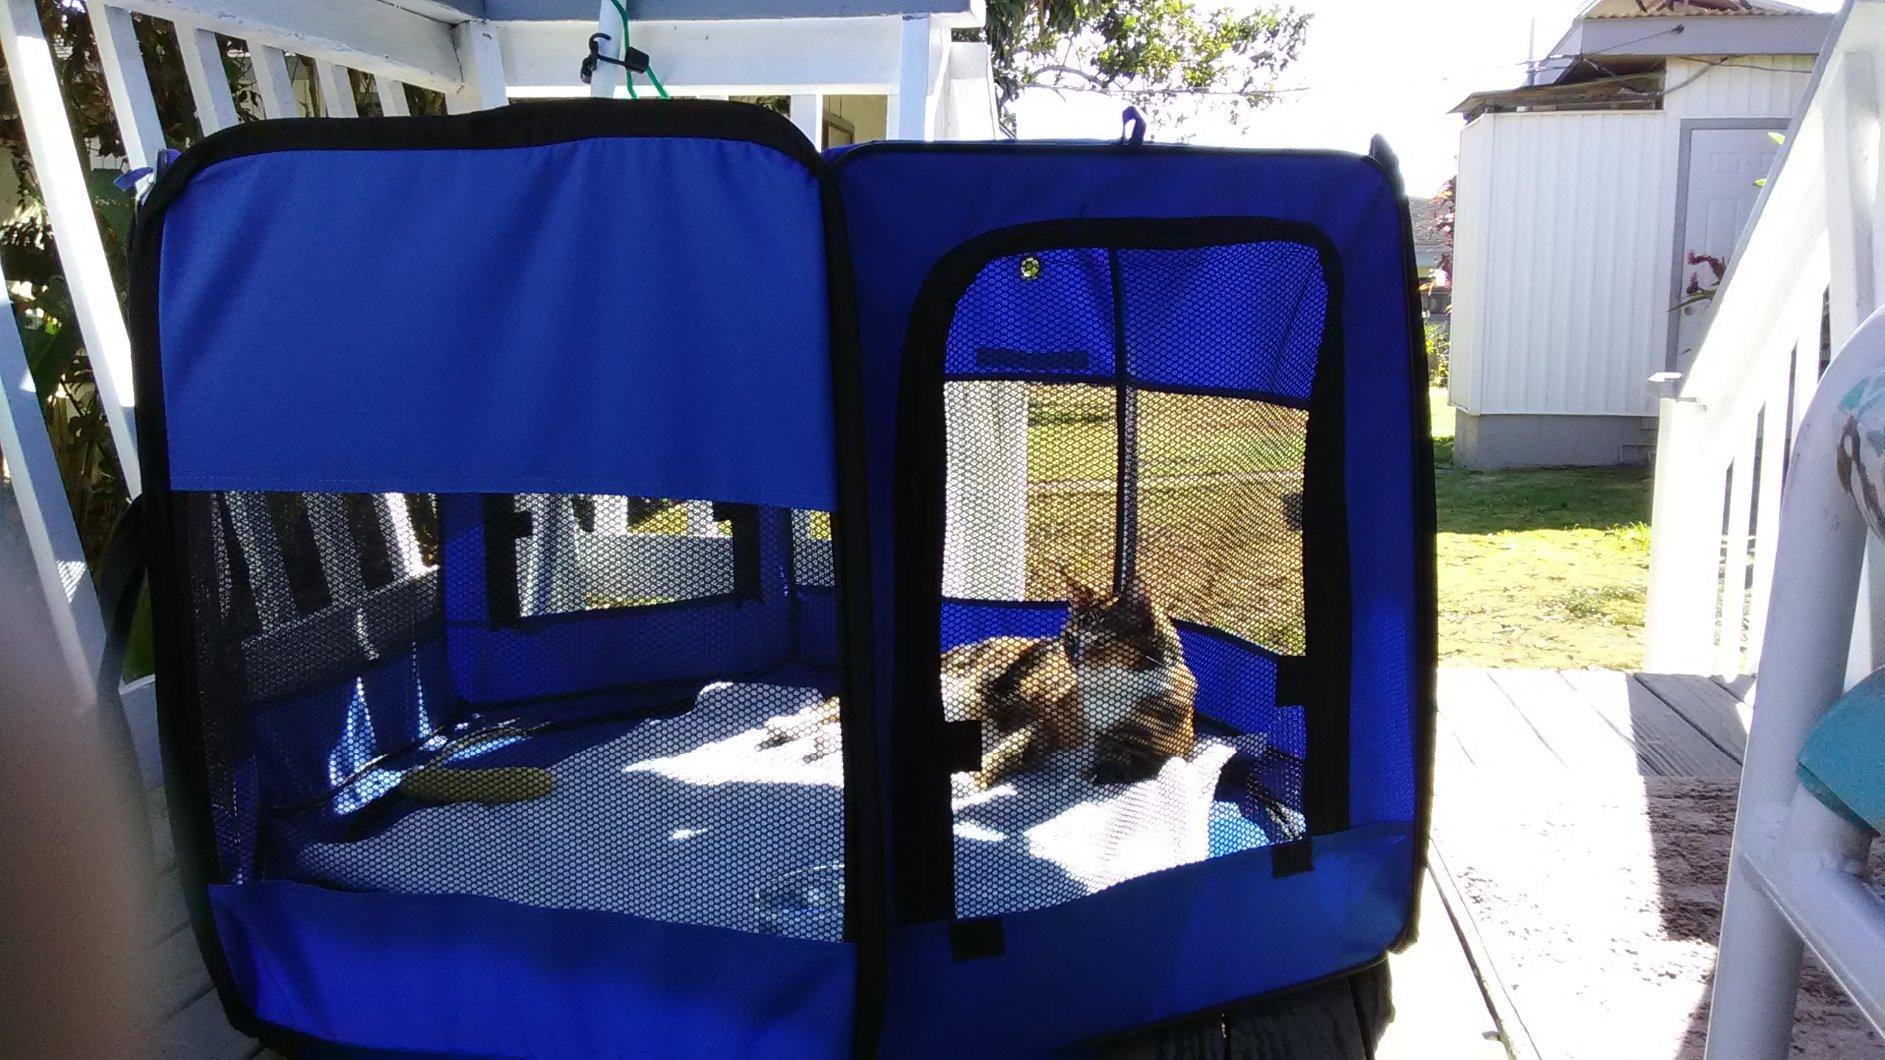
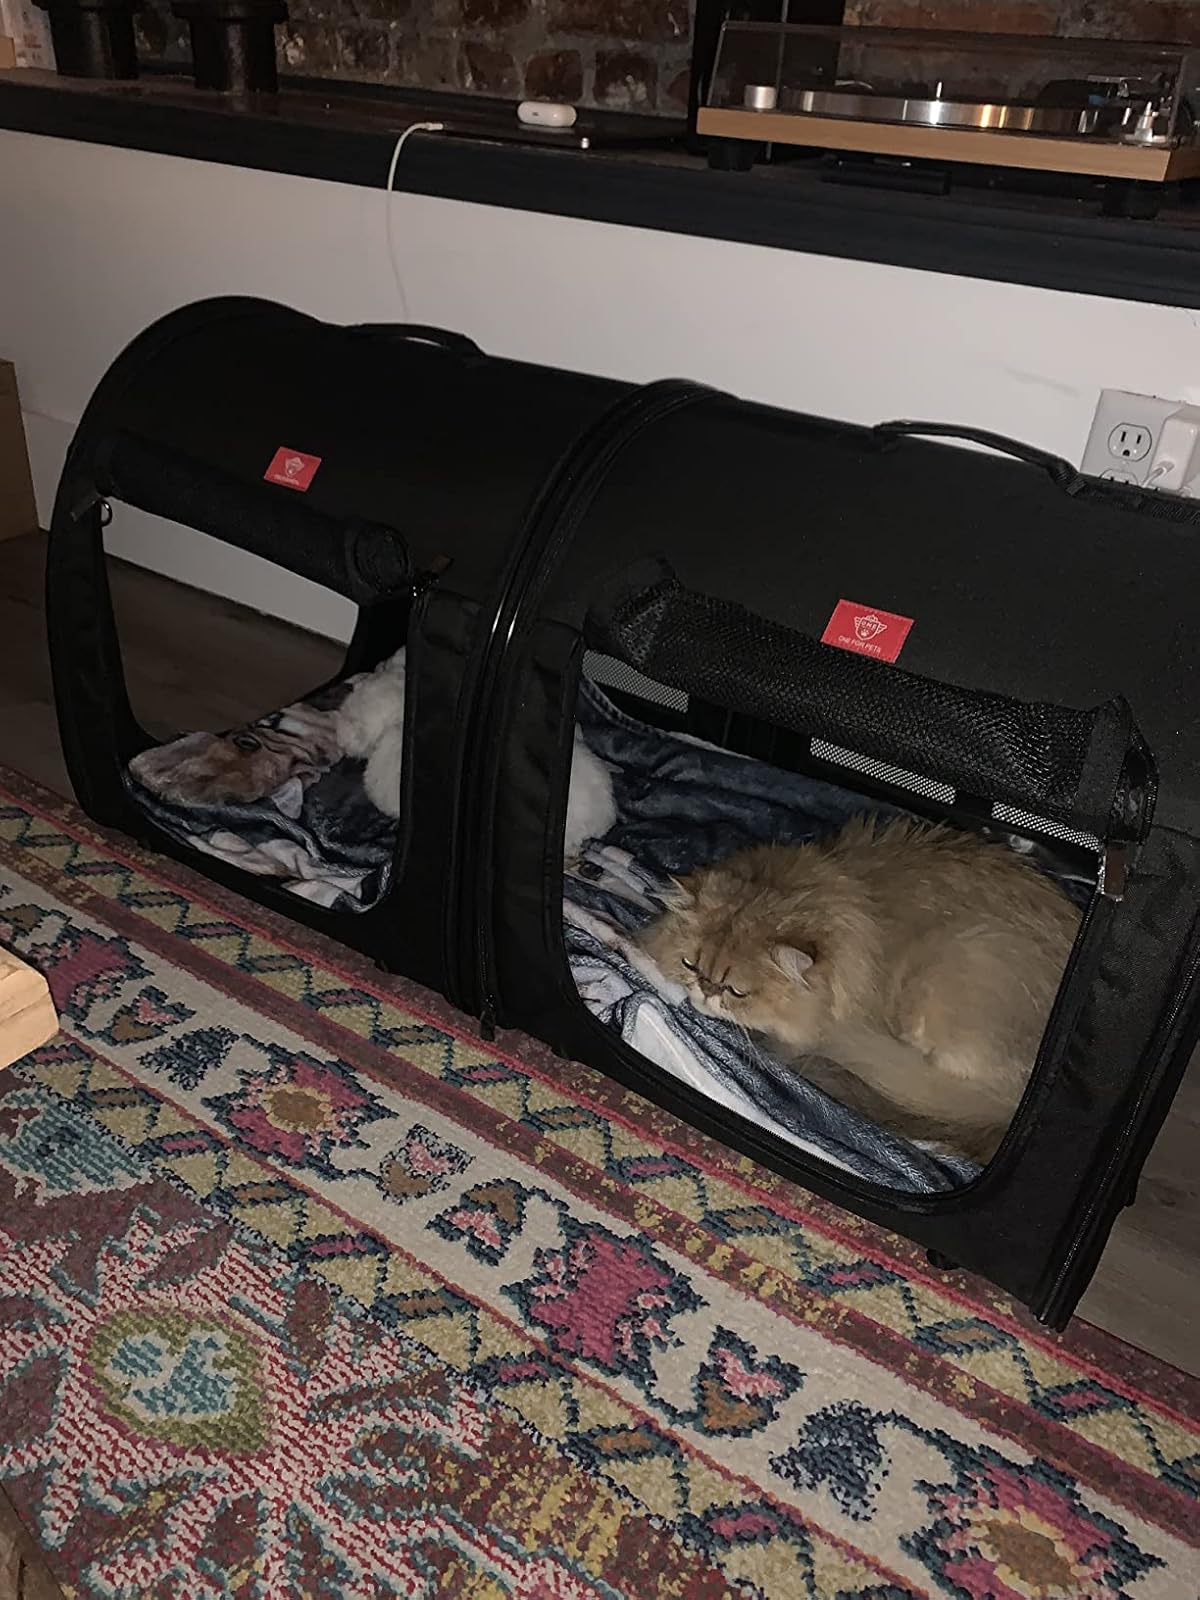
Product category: items_kennel
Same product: no